St. Catherine Monastery, Olomouc

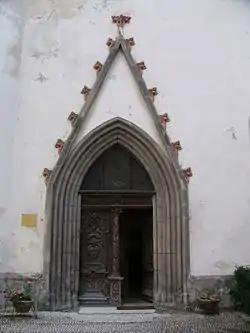
Gothic portal of the Church of St. Catherine in Olomouc

The architectural, artistic, and historical aspects of the monastery buildings have been assessed by a number of researchers, but a scientific assessment of the convent complex has not yet been performed. There are not many research findings about its architectural history, but on the basis of the combination of pictorial and written sources, and materials from the preserved structure, it is possible to reconstruct the architectural development of the monastery.